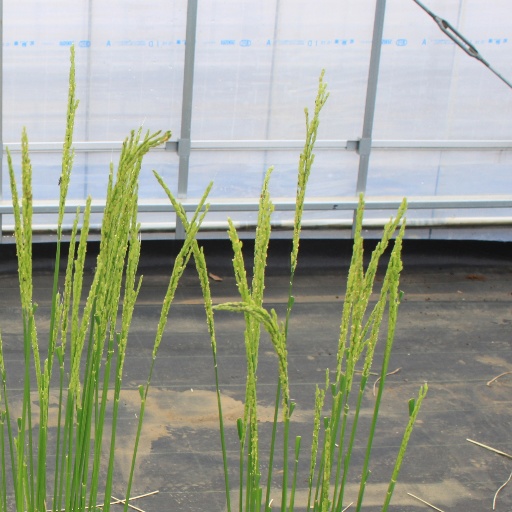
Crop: rice